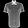
Label: Shirt